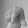
ASL letter: Q